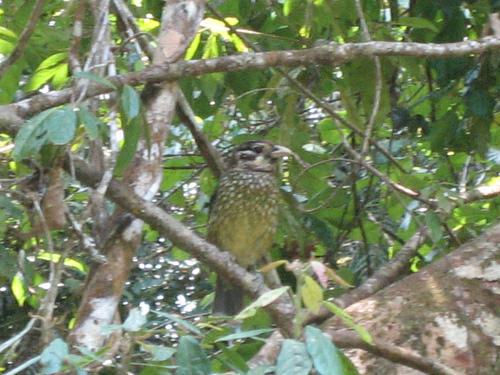
A photo of a spotted catbird